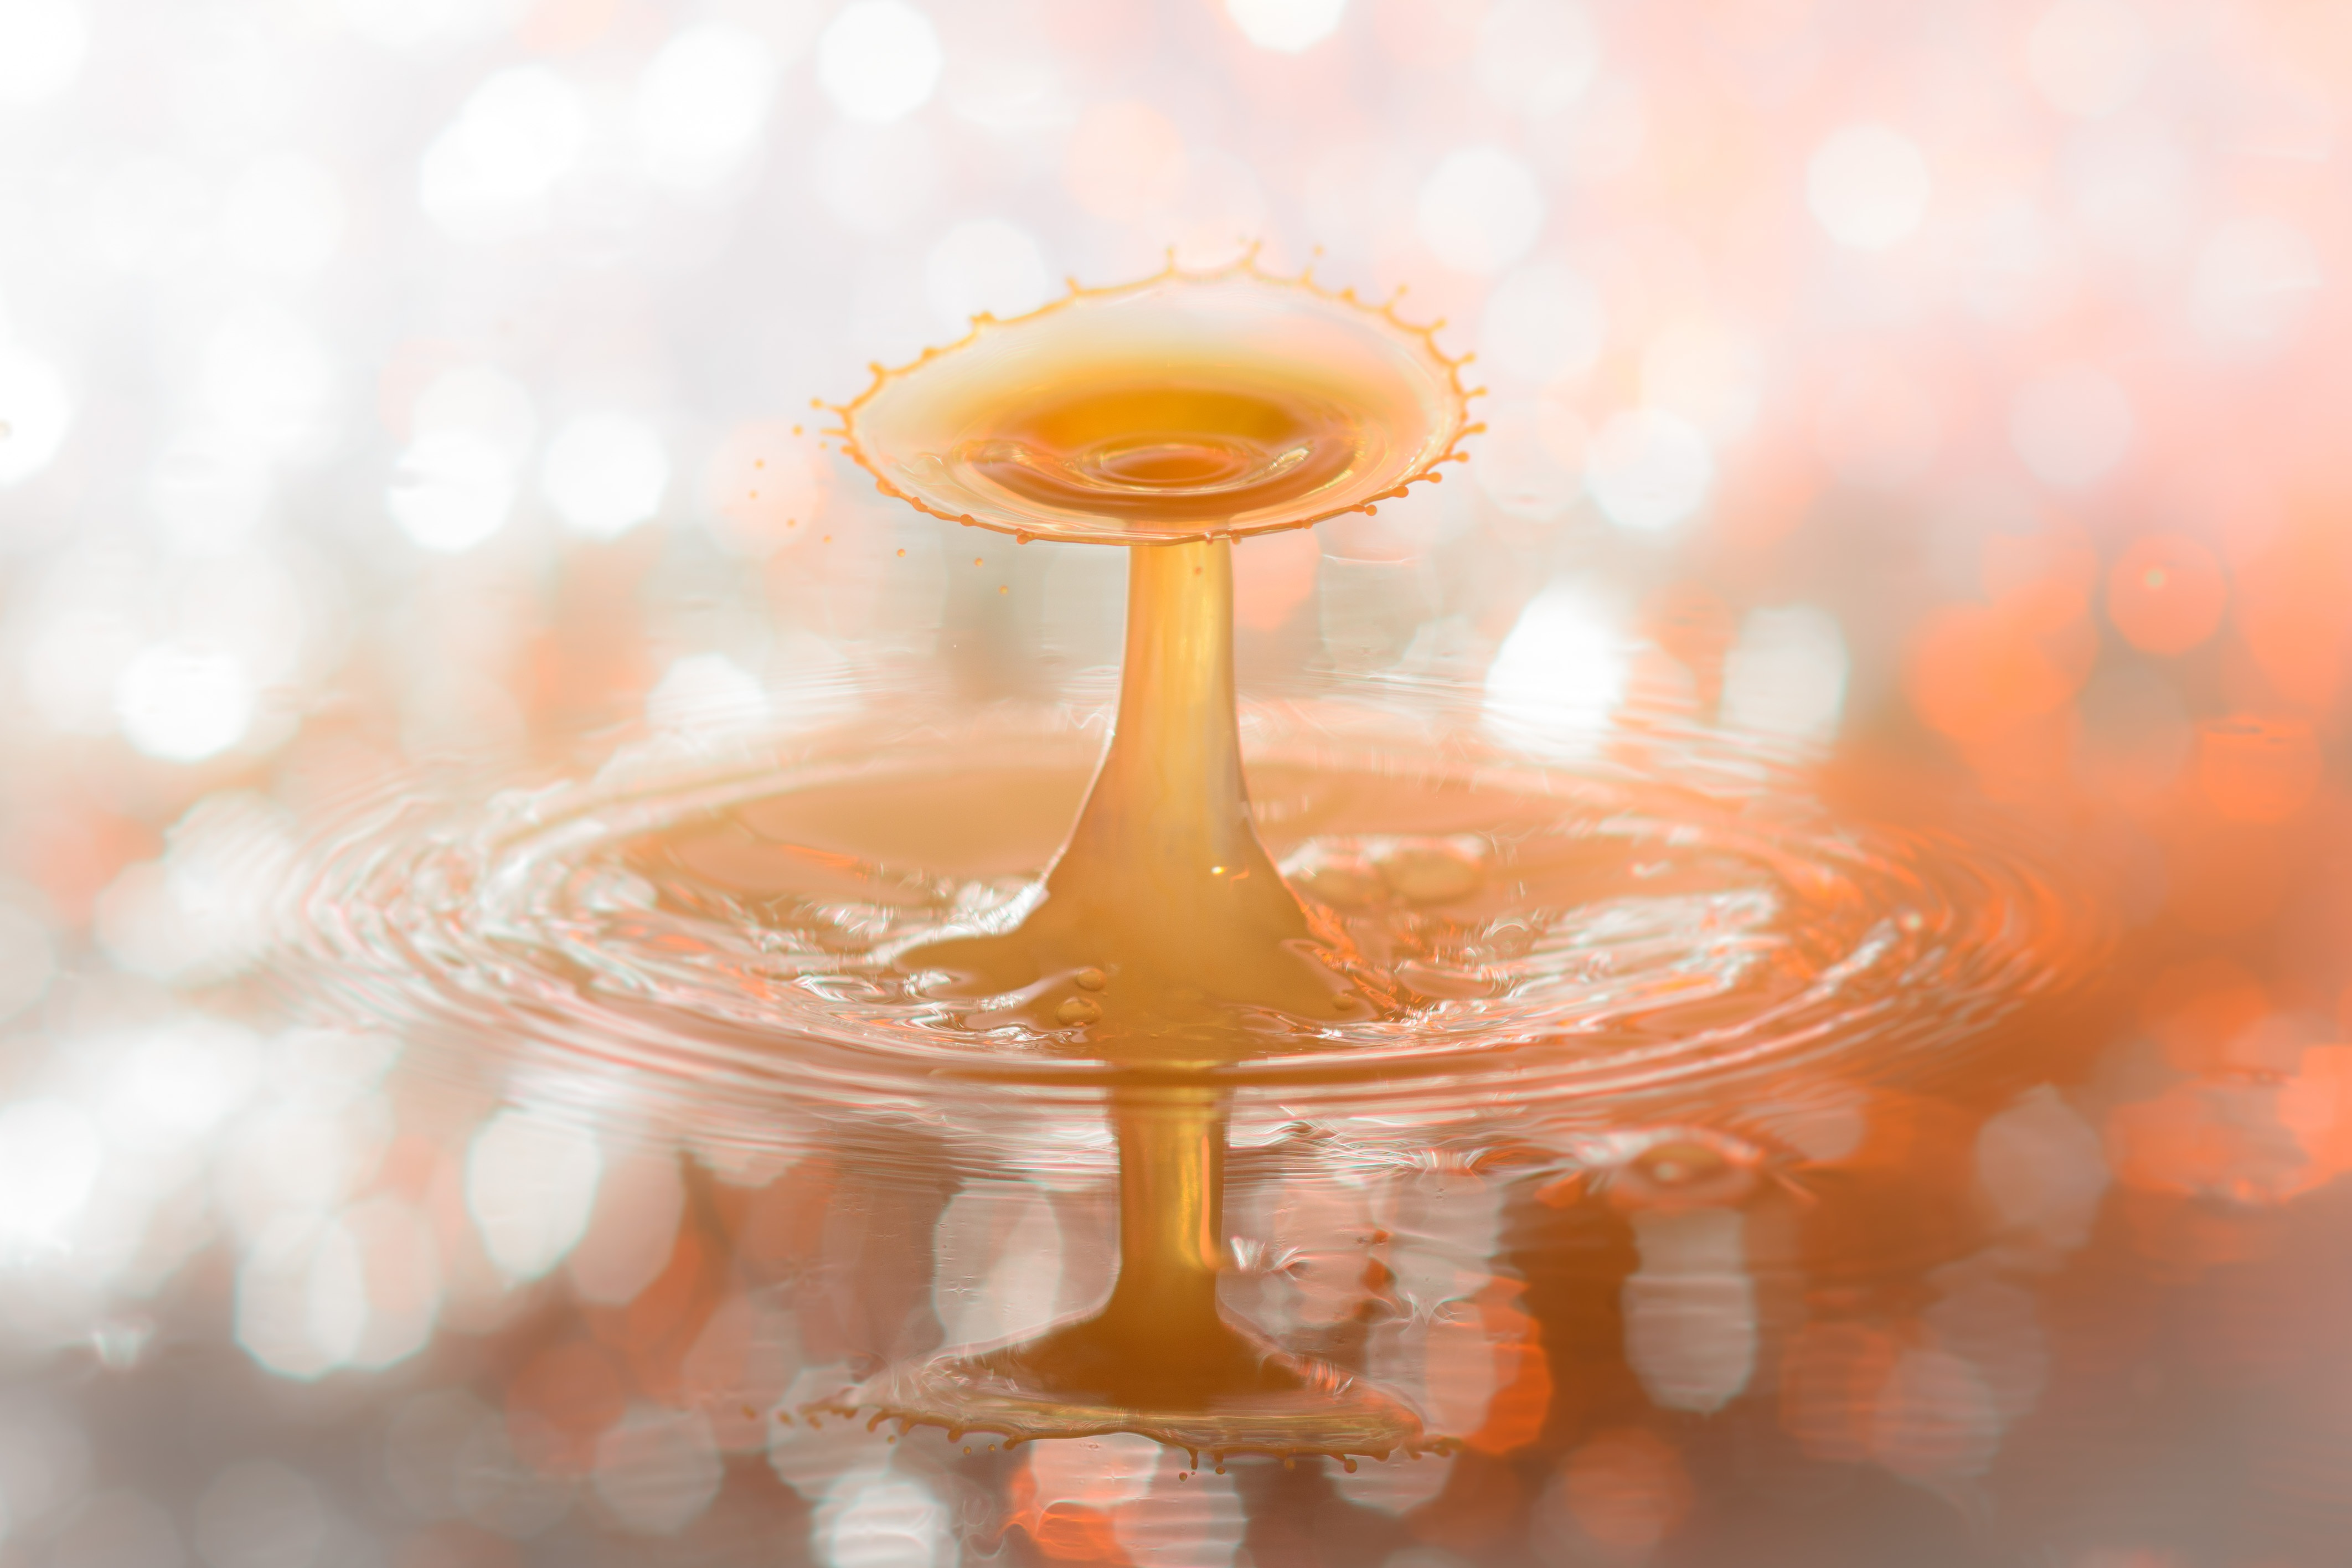
water, drop, liquid, glass, bouquet, spray, drink, lighting, drip, cocktail, close up, drop of water, water feature, macro photography, high speed, inject, flairs